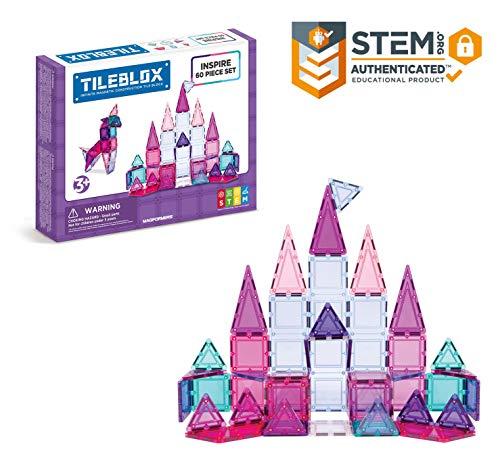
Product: Tileblox Inspire 60 Piece Set Magnetic Building Blocks, Educational Magnetic Tiles Kit , Magnetic Construction STEM Toy Set
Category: Toys & Games | Building Toys
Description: The original and authentic Tileblox.
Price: $39.76
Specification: ProductDimensions:13.3x1.8x10.6inches|ItemWeight:3.67pounds|ShippingWeight:3.67pounds(Viewshippingratesandpolicies)|DomesticShipping:ItemcanbeshippedwithinU.S.|InternationalShipping:ThisitemcanbeshippedtoselectcountriesoutsideoftheU.S.LearnMore|ASIN:B071GTW45V|Itemmodelnumber:1030009|Manufacturerrecommendedage:3yearsandup